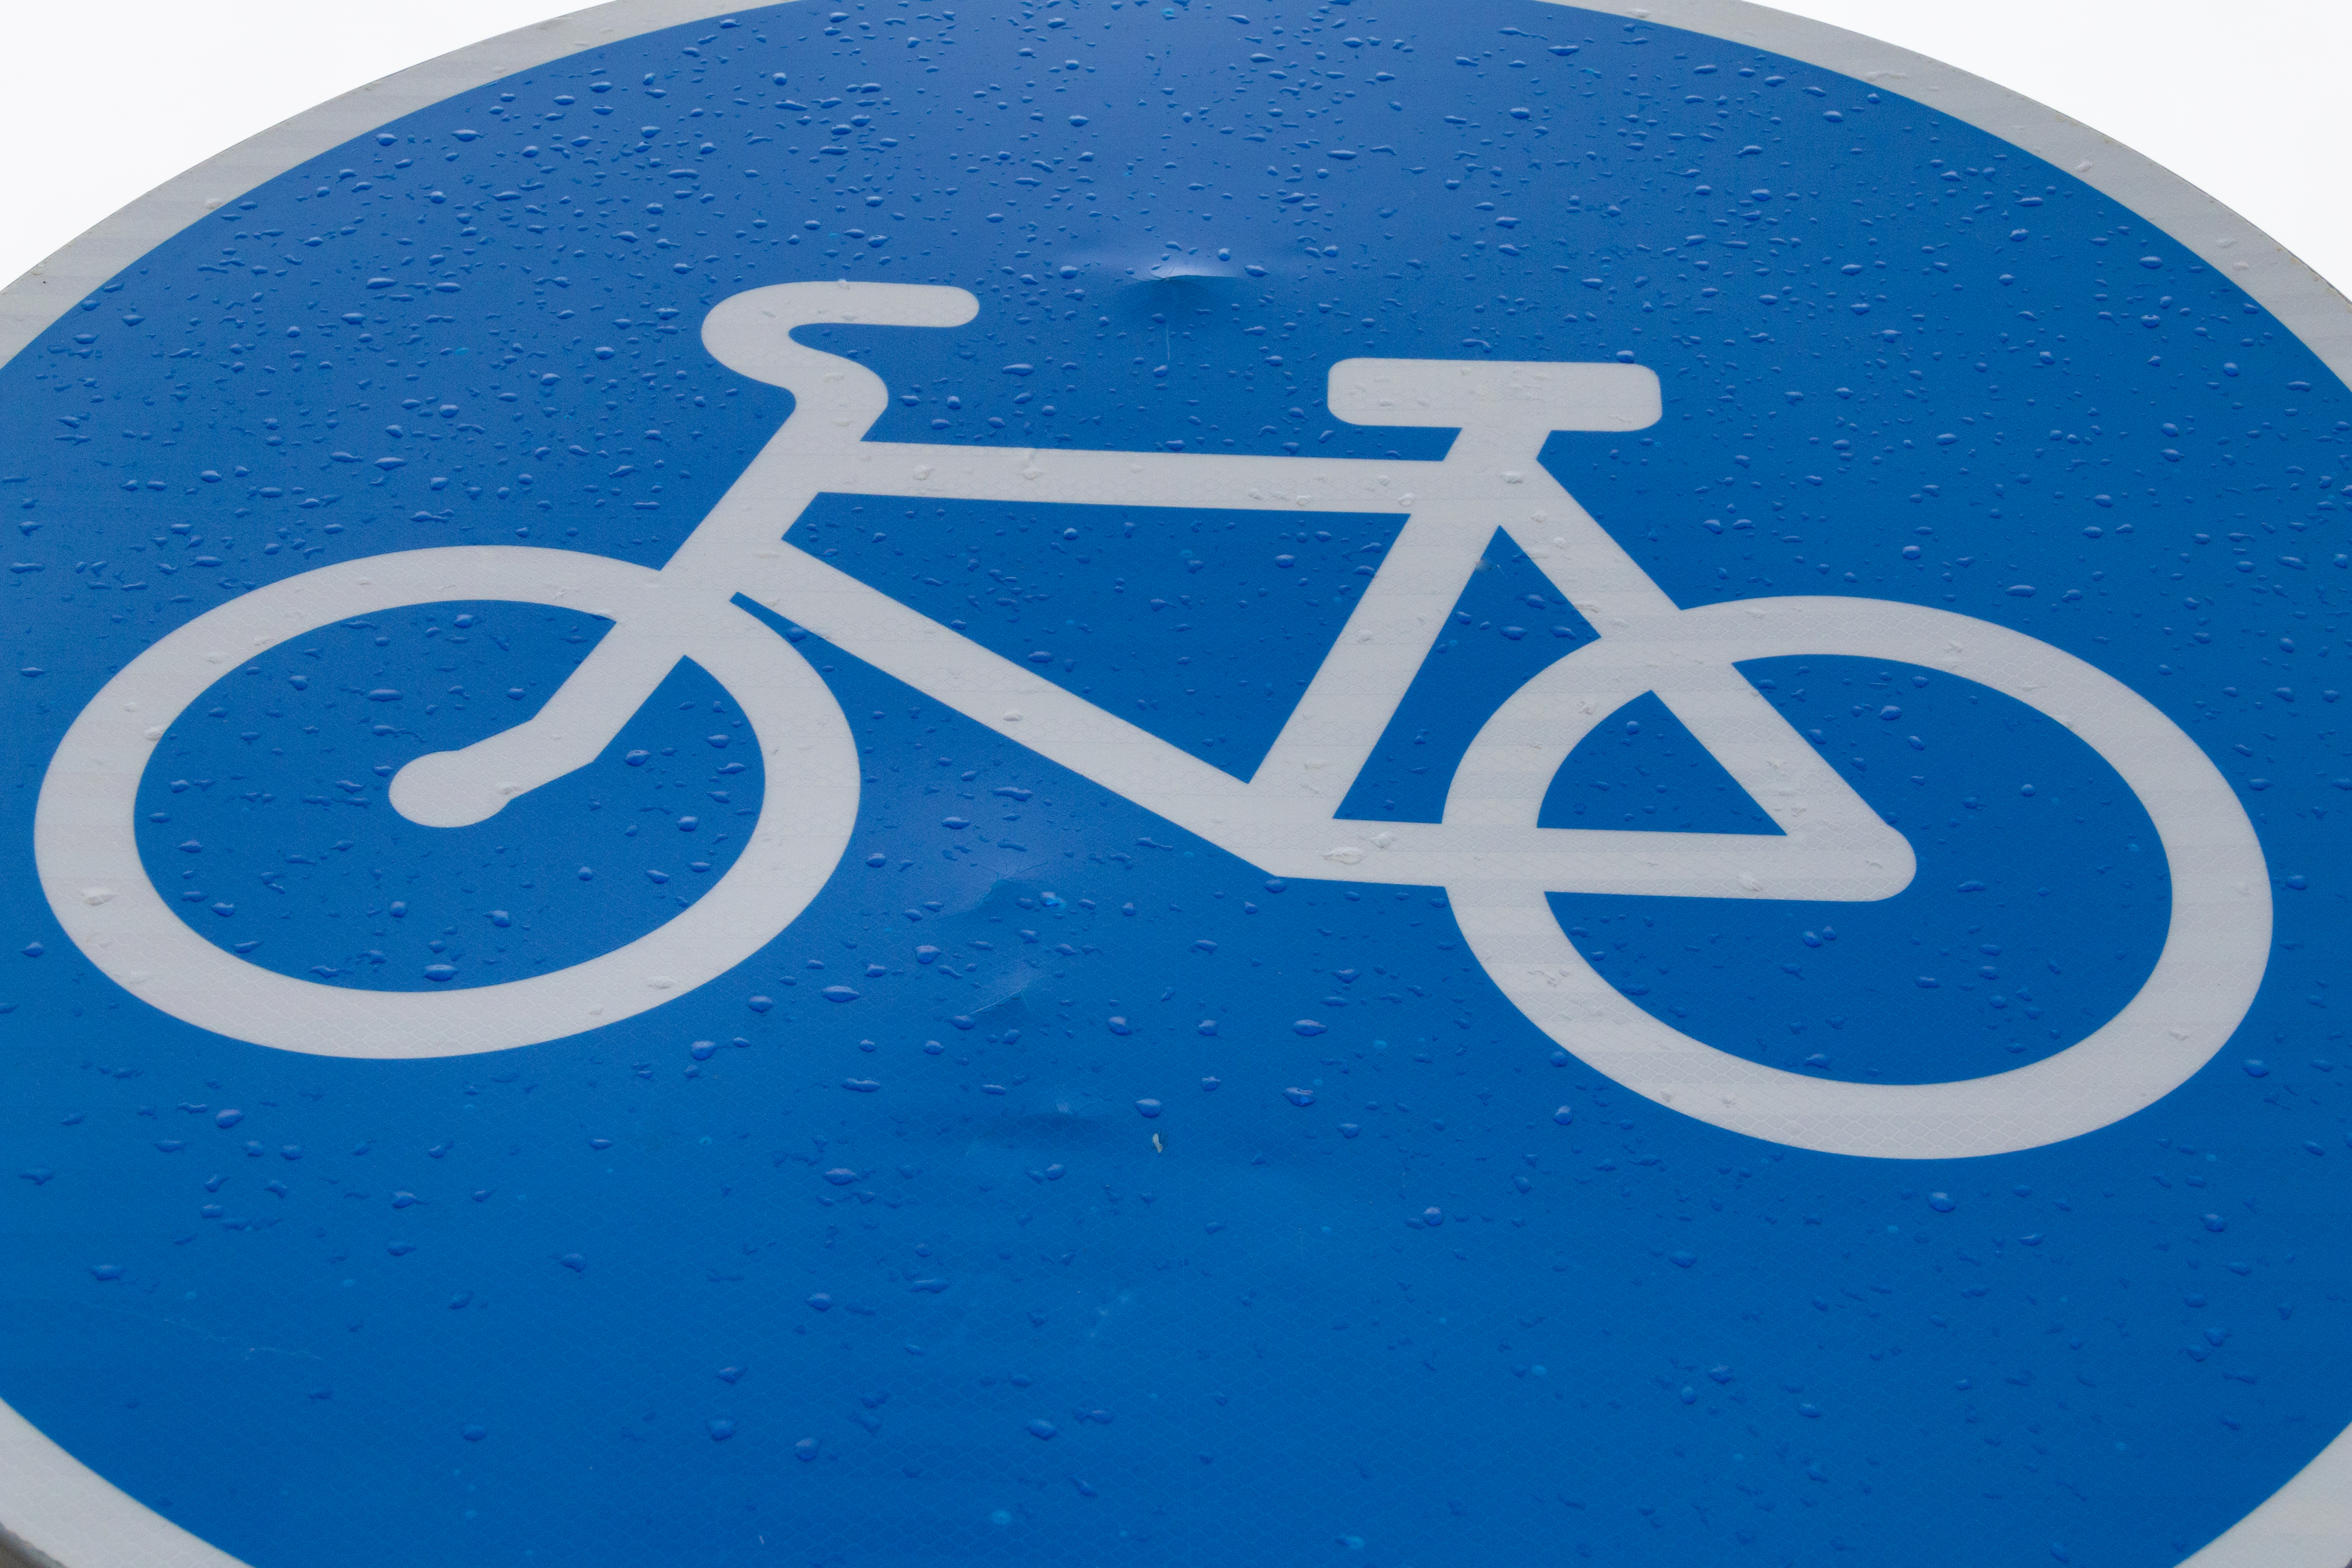
cycle path, rain, bike, sign, drops, bad weather, blue, cobalt blue, electric blue, azure, font, bicycle, circle, signage, wheelchair, trademark, vehicle, symbol, logo, icon